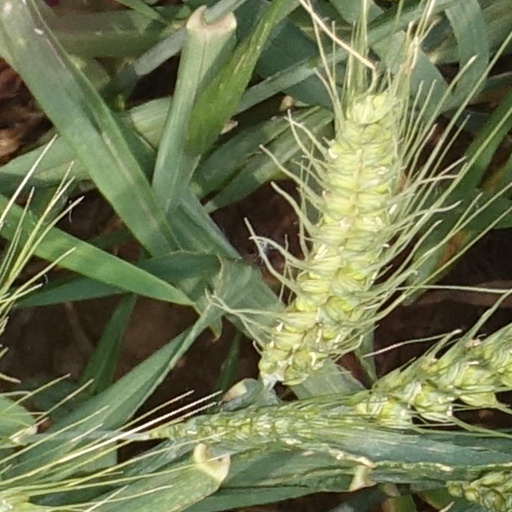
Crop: wheat